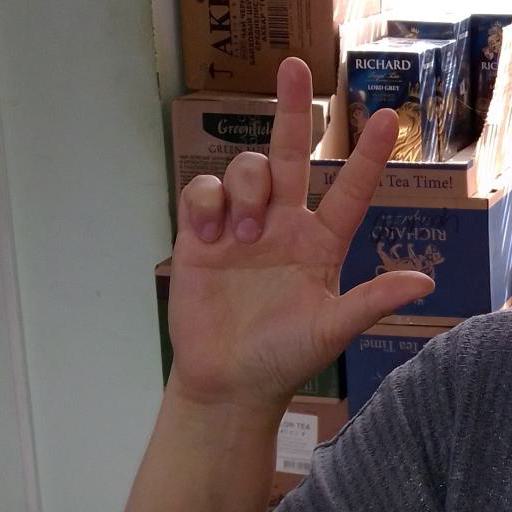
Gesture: three2